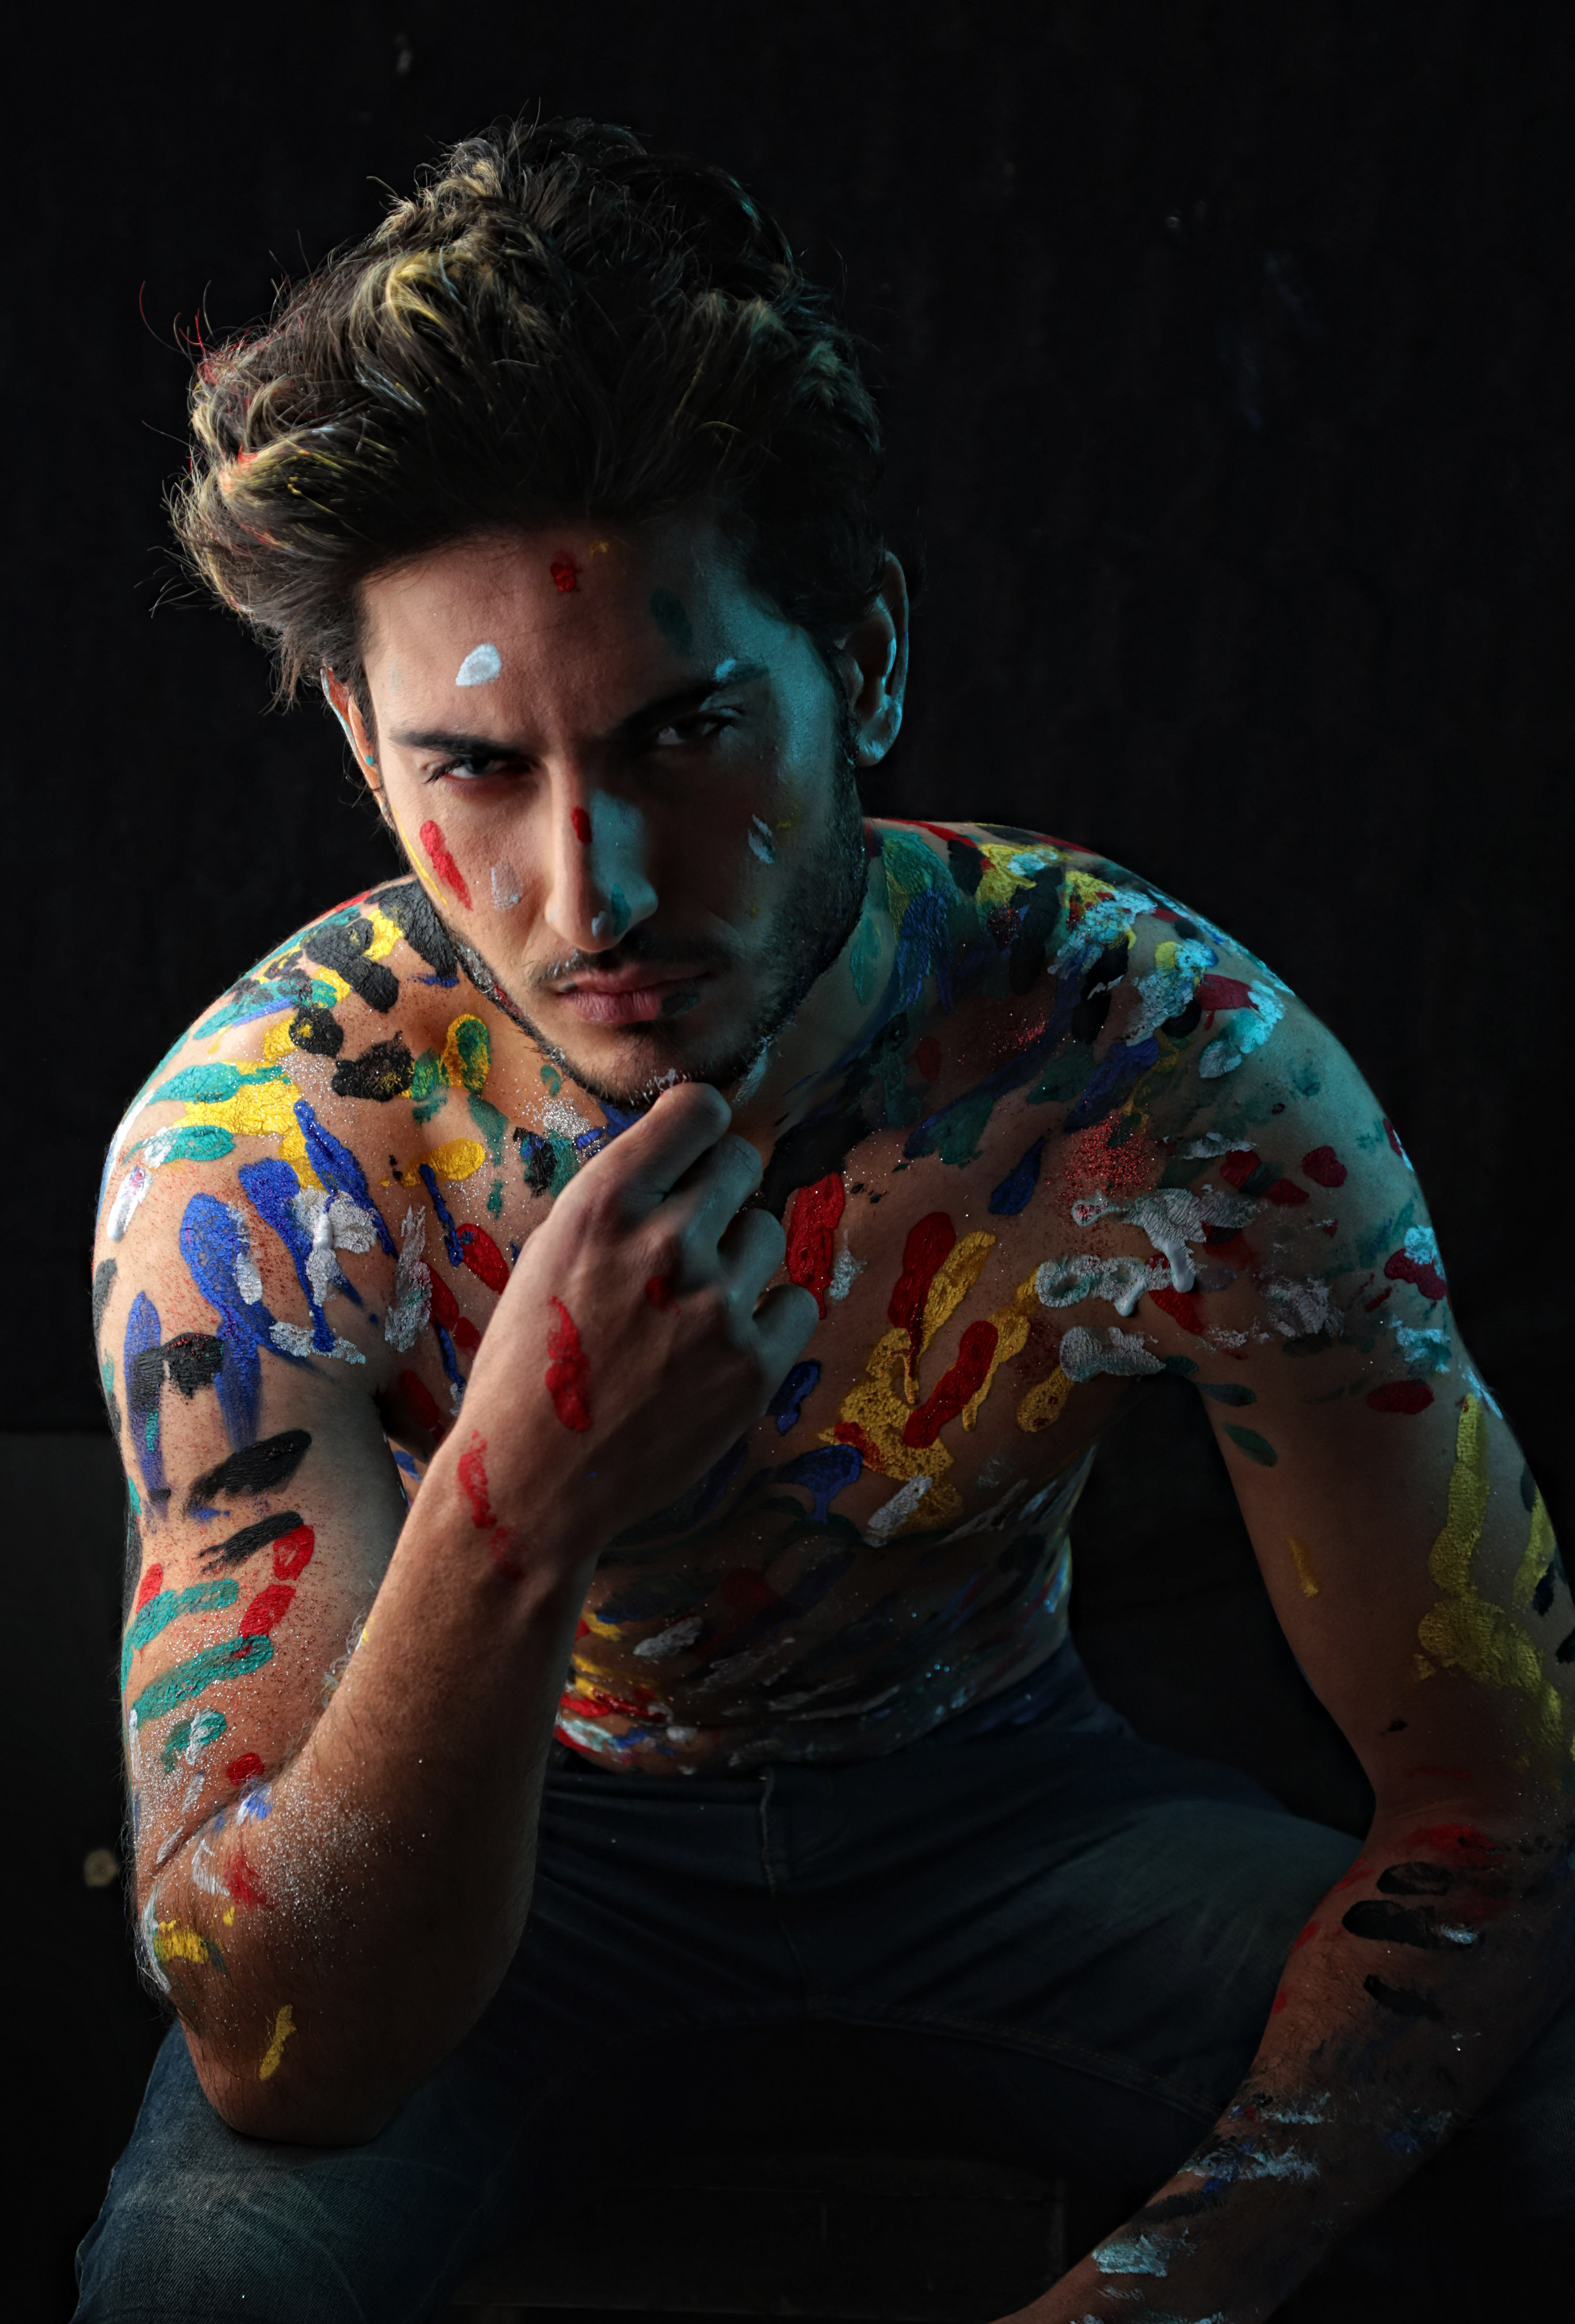
body, paint, male, pakistan, islamabad, shoots, shirtless, nude, models, human body, human, performance, darkness